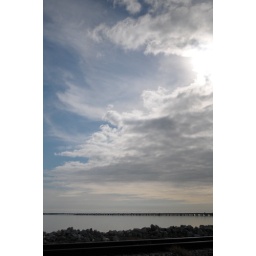
blue sky over Pensacola bay